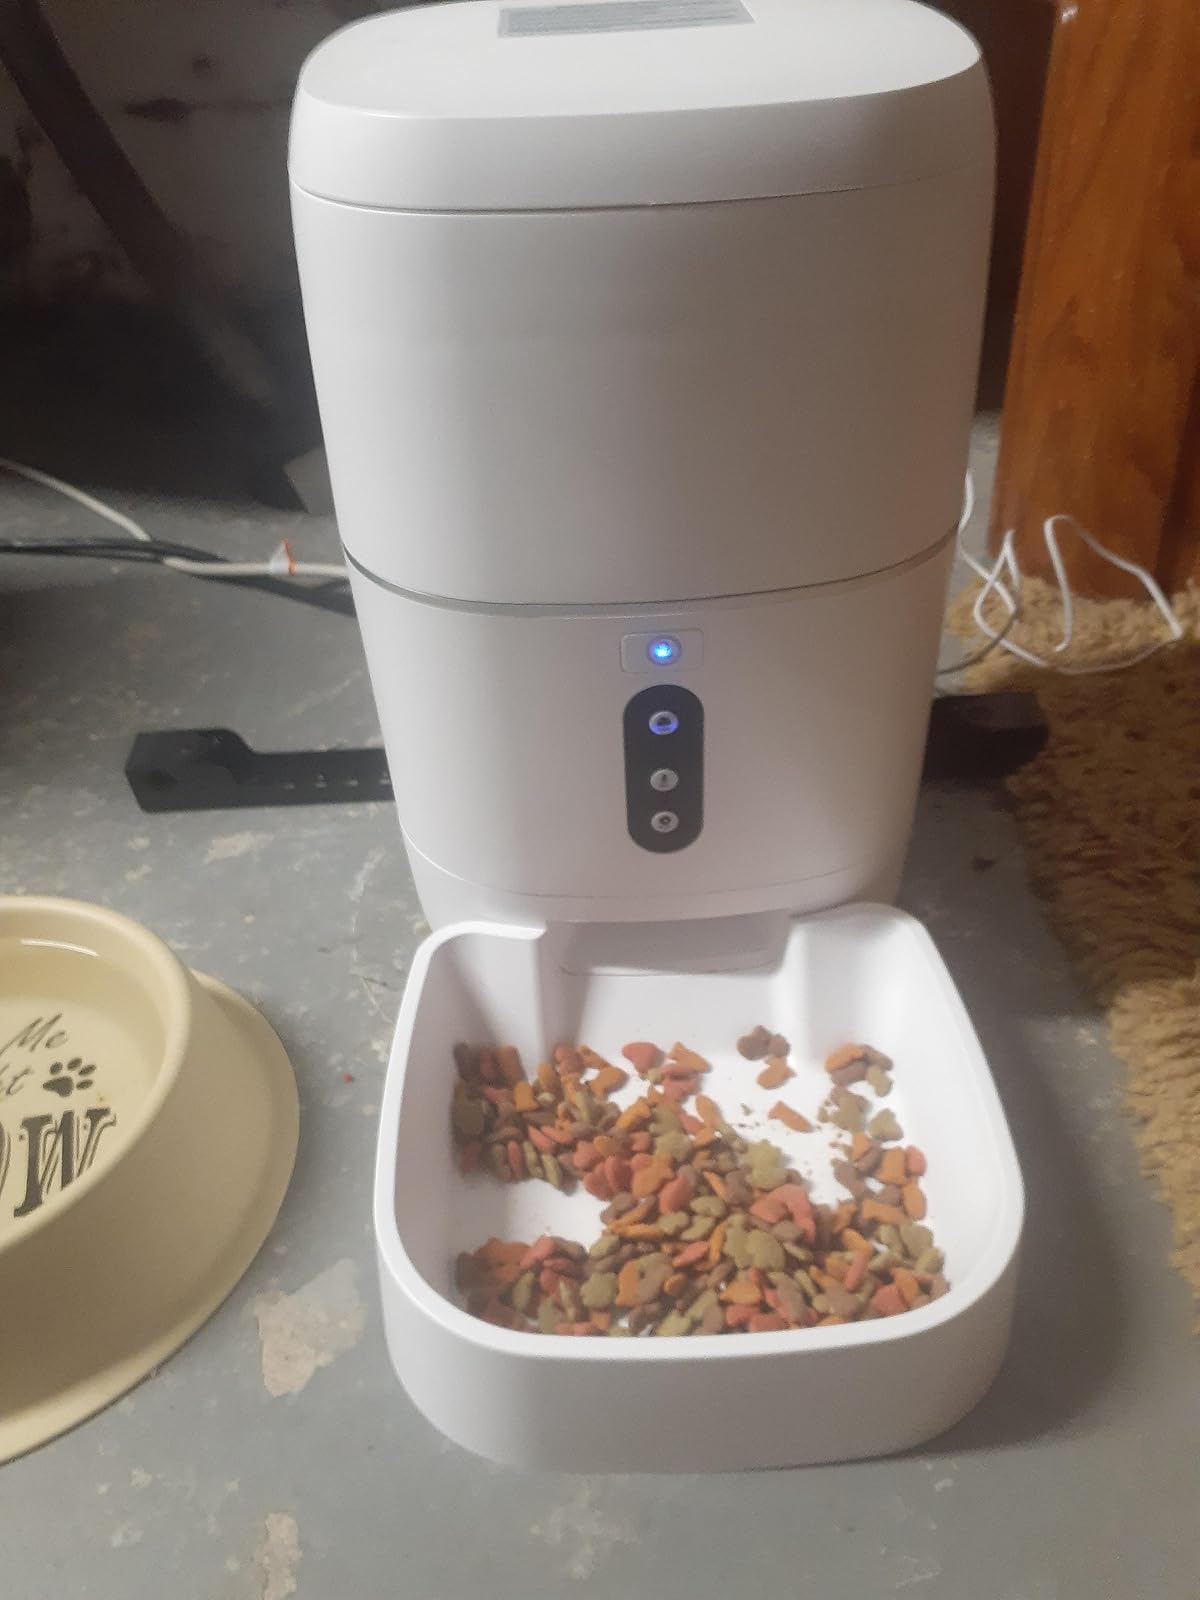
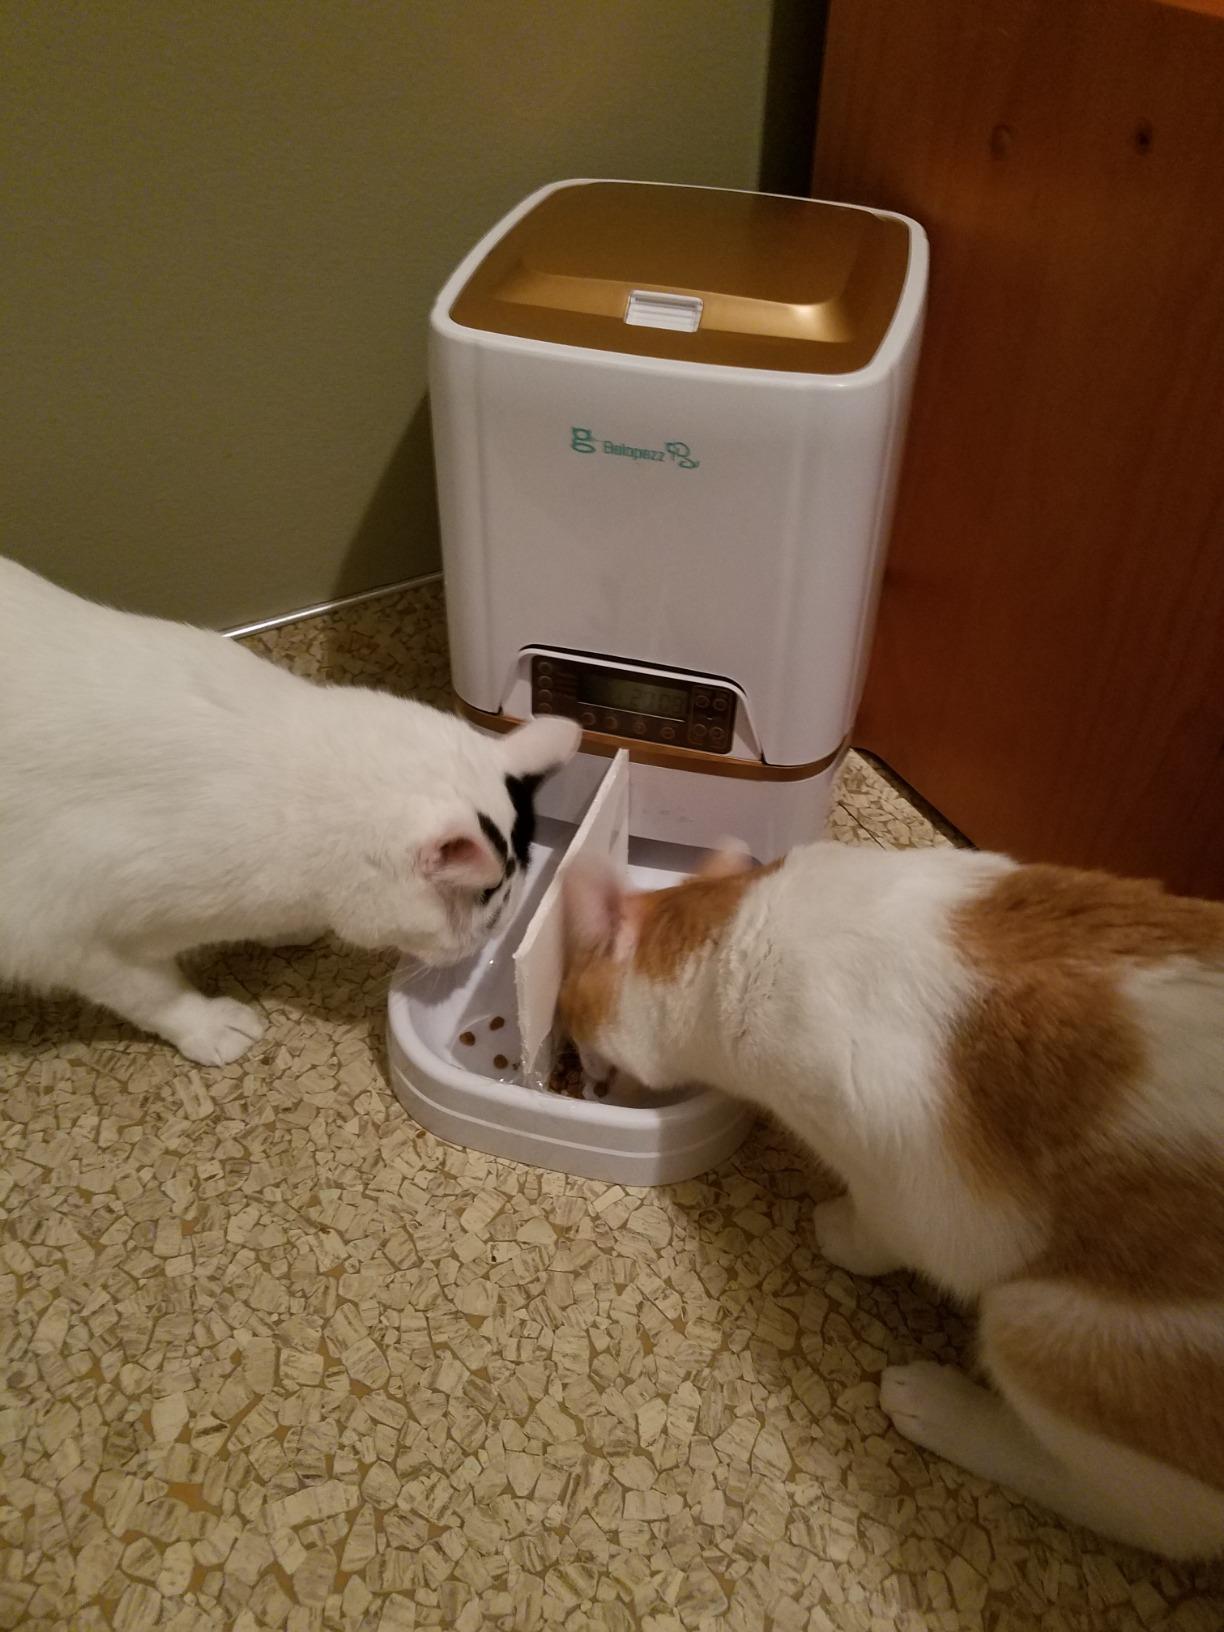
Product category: items_feeder
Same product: no